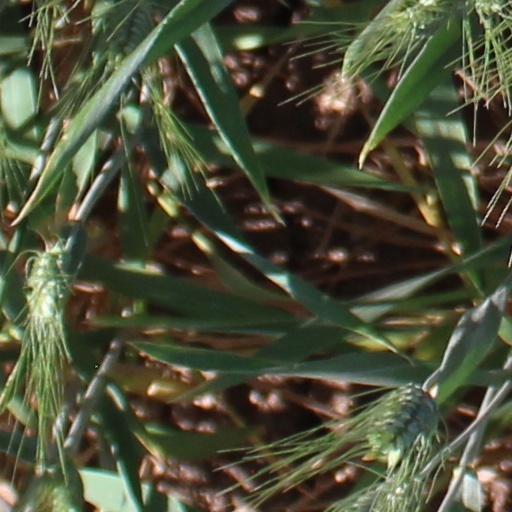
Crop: wheat